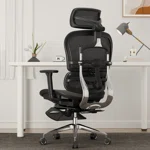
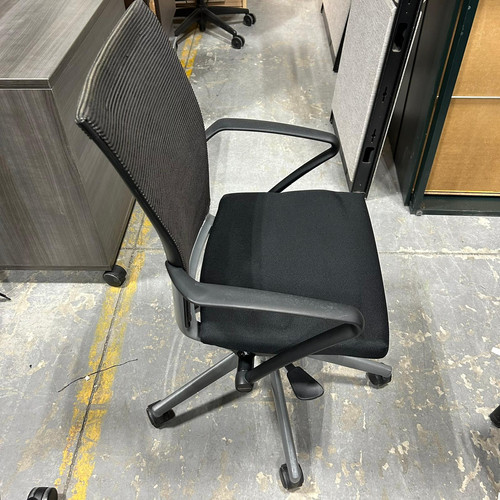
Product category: items_chair
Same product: no